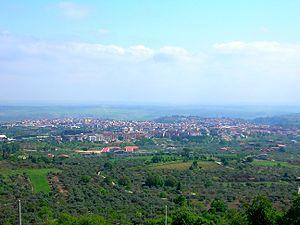
L'association I Borghi più belli d'Italia est née en mars 2001 sous l'impulsion de Conseil du tourisme de l'ANCI.
Venosa est une commune italienne située dans la province de Potenza, dans la région Basilicate, en Italie méridionale.